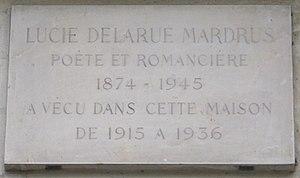
Plaque en hommage à la femme de lettres Lucie Delarue-Mardrus, n°17 bis quai Voltaire (Paris, 7e).
Lucie Delarue-Mardrus, née à Honfleur le 3 novembre 1874, et morte à Château-Gontier le 26 avril 1945, est une poétesse, romancière, journaliste, historienne, sculptrice et dessinatrice française.
Le quai Voltaire se situe à Paris dans le 7ᵉ arrondissement.